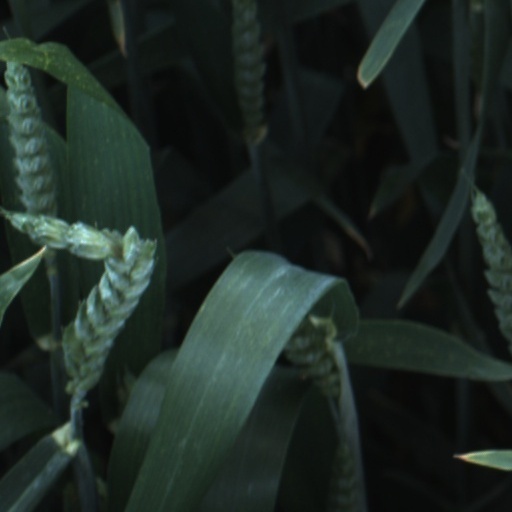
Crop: wheat